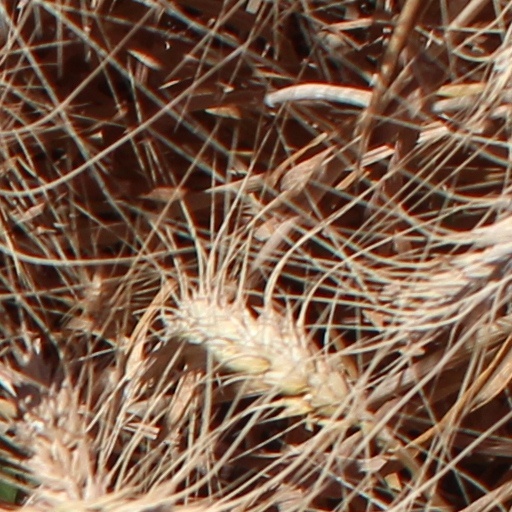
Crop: wheat